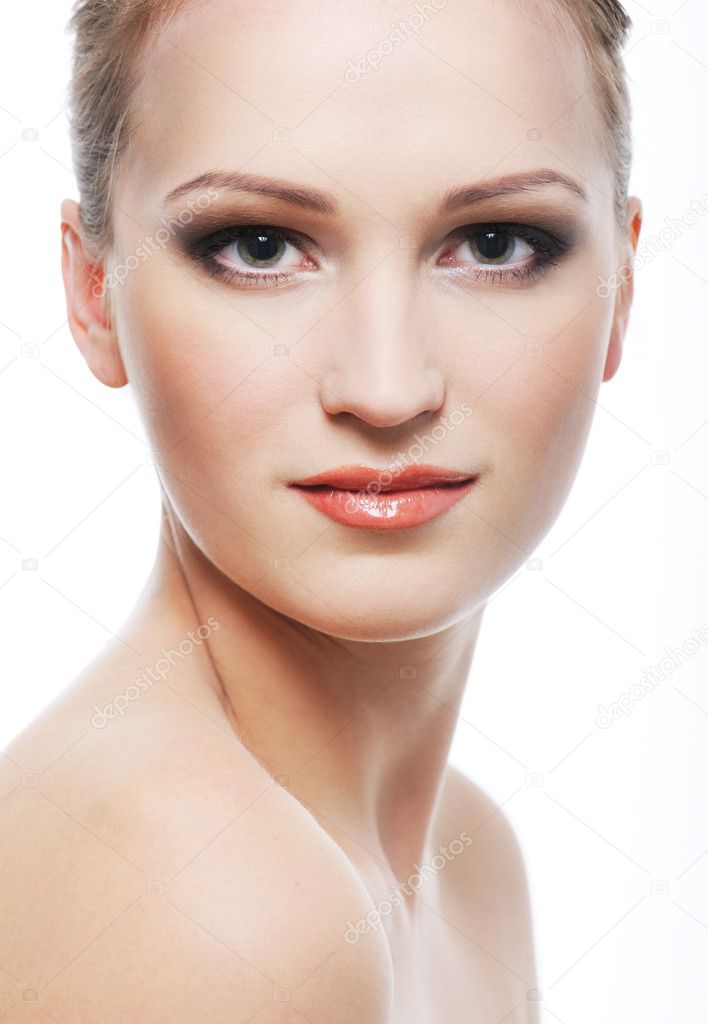
Gender: women